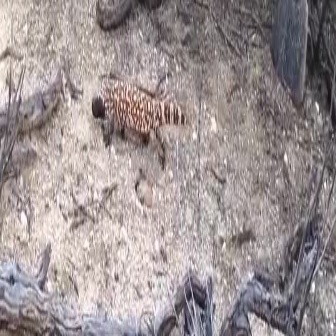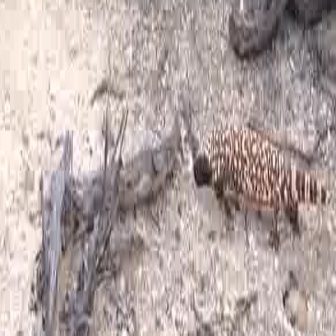
  Please identify the target specified by the bounding box [91,70,189,169] in the first image and locate it in the second image. Return the coordinates in [x_min,y_min,x_max,y_max] format.
Answer: [190,114,328,252]